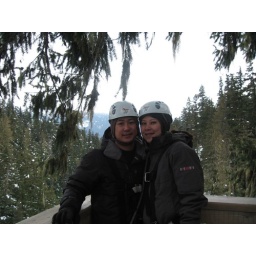
in a tree between whistler and blackcomb mountain